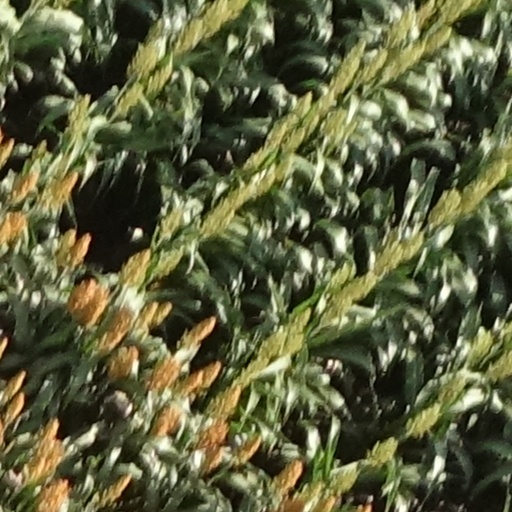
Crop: sorghum